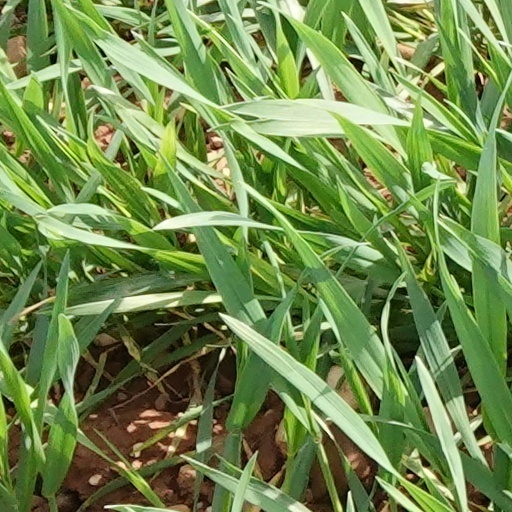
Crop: wheat